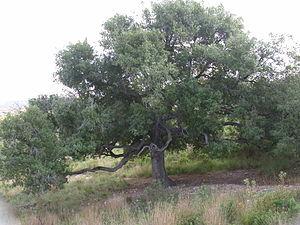
Le mont Hermon est une montagne de l'Anti-Liban, culminant à 2 814 mètres d'altitude.